1964 Zagreb flood

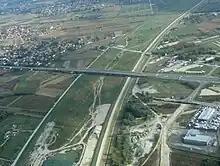
Aerial view of a large, mostly dry and grassy canal

The rescue effort included 3,188 soldiers, who rescued around 3,000 trapped citizens. Lorry, tractor and bulldozer drivers were ordered to report to the city authorities to help with flood defence and rescues. In many factories, workers protected their workplaces round-the-clock, and in some cases they were aided by local residents. There were over 5,000 ambulance interventions between 25 and 29 October. In addition to 25 motor vehicles, ambulance crews often used boats to reach the patients. Light injuries were treated at the Red Cross building in Donji grad. Injured and sick children were transferred to the Bistra Hospital in Zagorje. Over 10,000 people took part in maintaining flood defences, evacuating neighbourhoods, caring for the flood refugees at the shelters, treating injuries, and other mitigation efforts. The rescue efforts were hampered by the fact that there was no electricity in the flooded area, and rescue crews had to rely on torches. The proceeds of the NK ZagrebA.S. Roma association football match held on 28 October for the 1964–65 Inter-Cities Fairs Cup were donated toward recovery from the flood. The game was held at the Maksimir Stadium. NK Zagreb's home ground, Stadion Kranjčevićeva, was in flooded Trešnjevka.